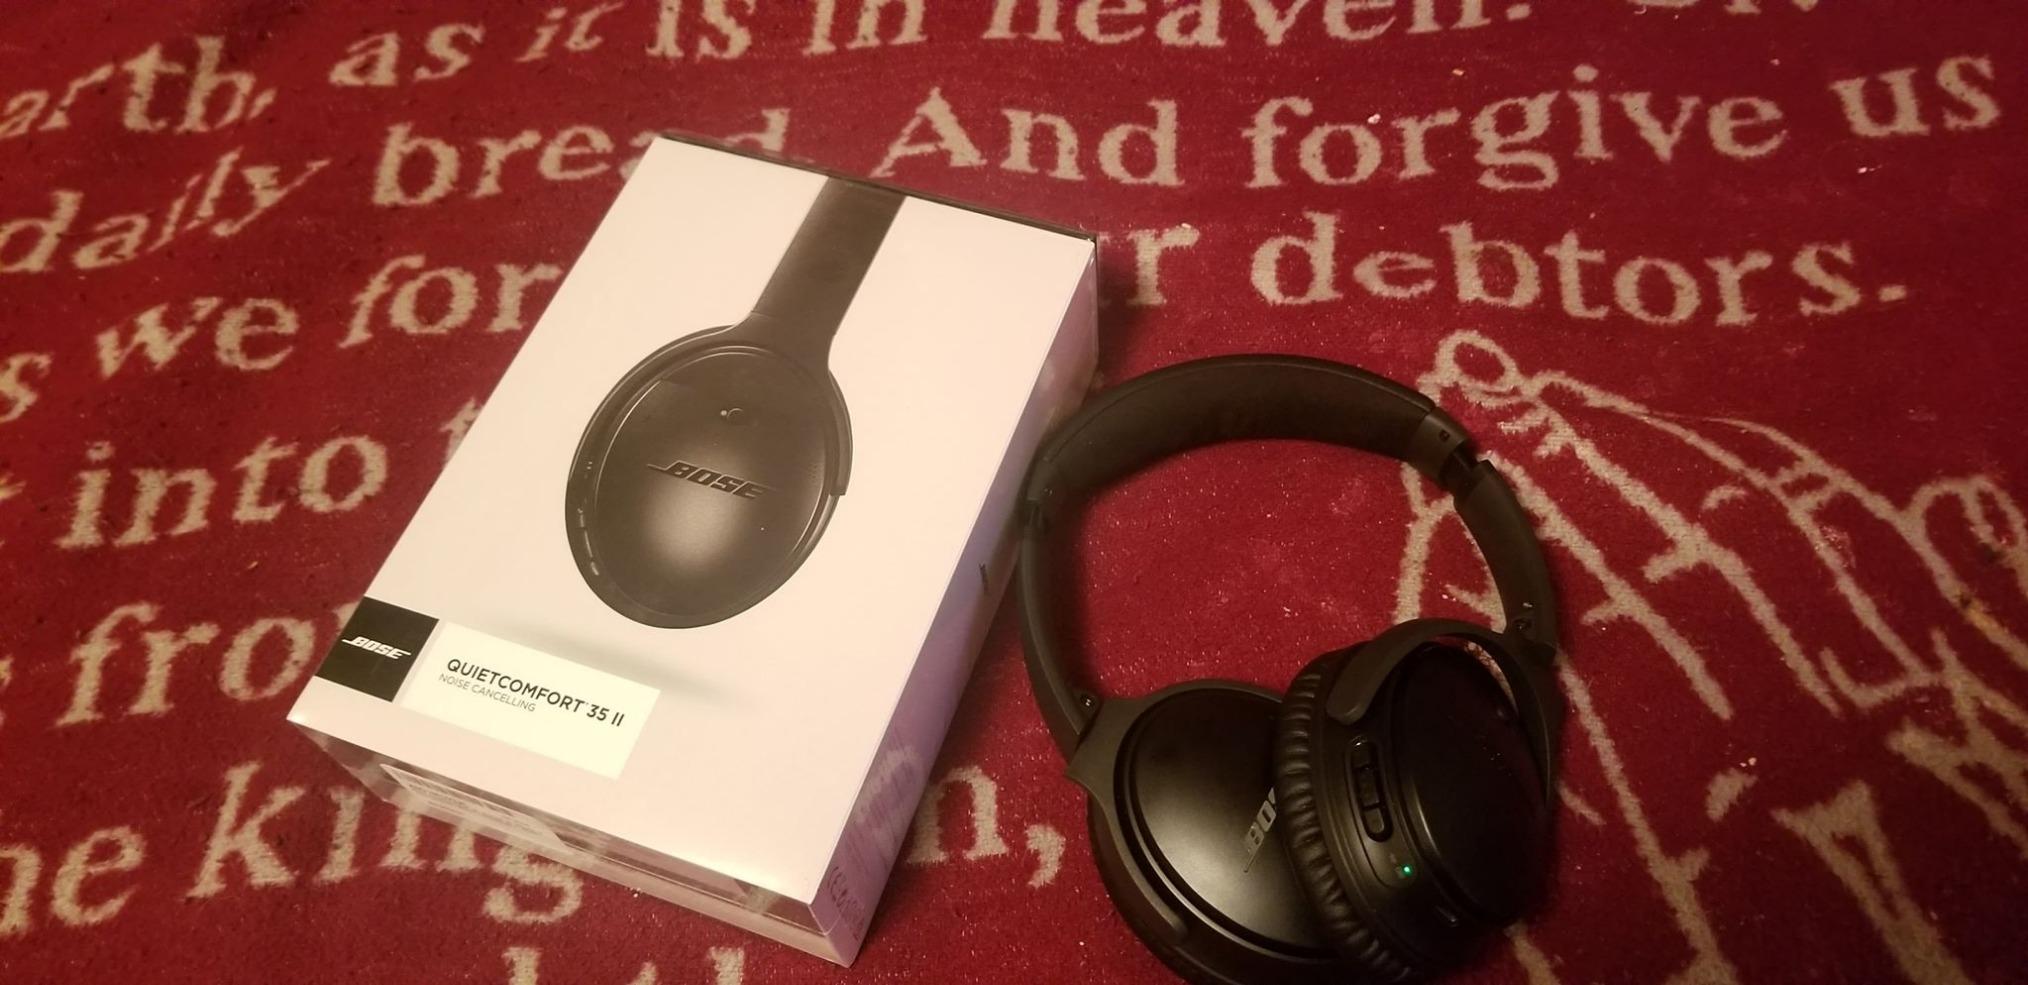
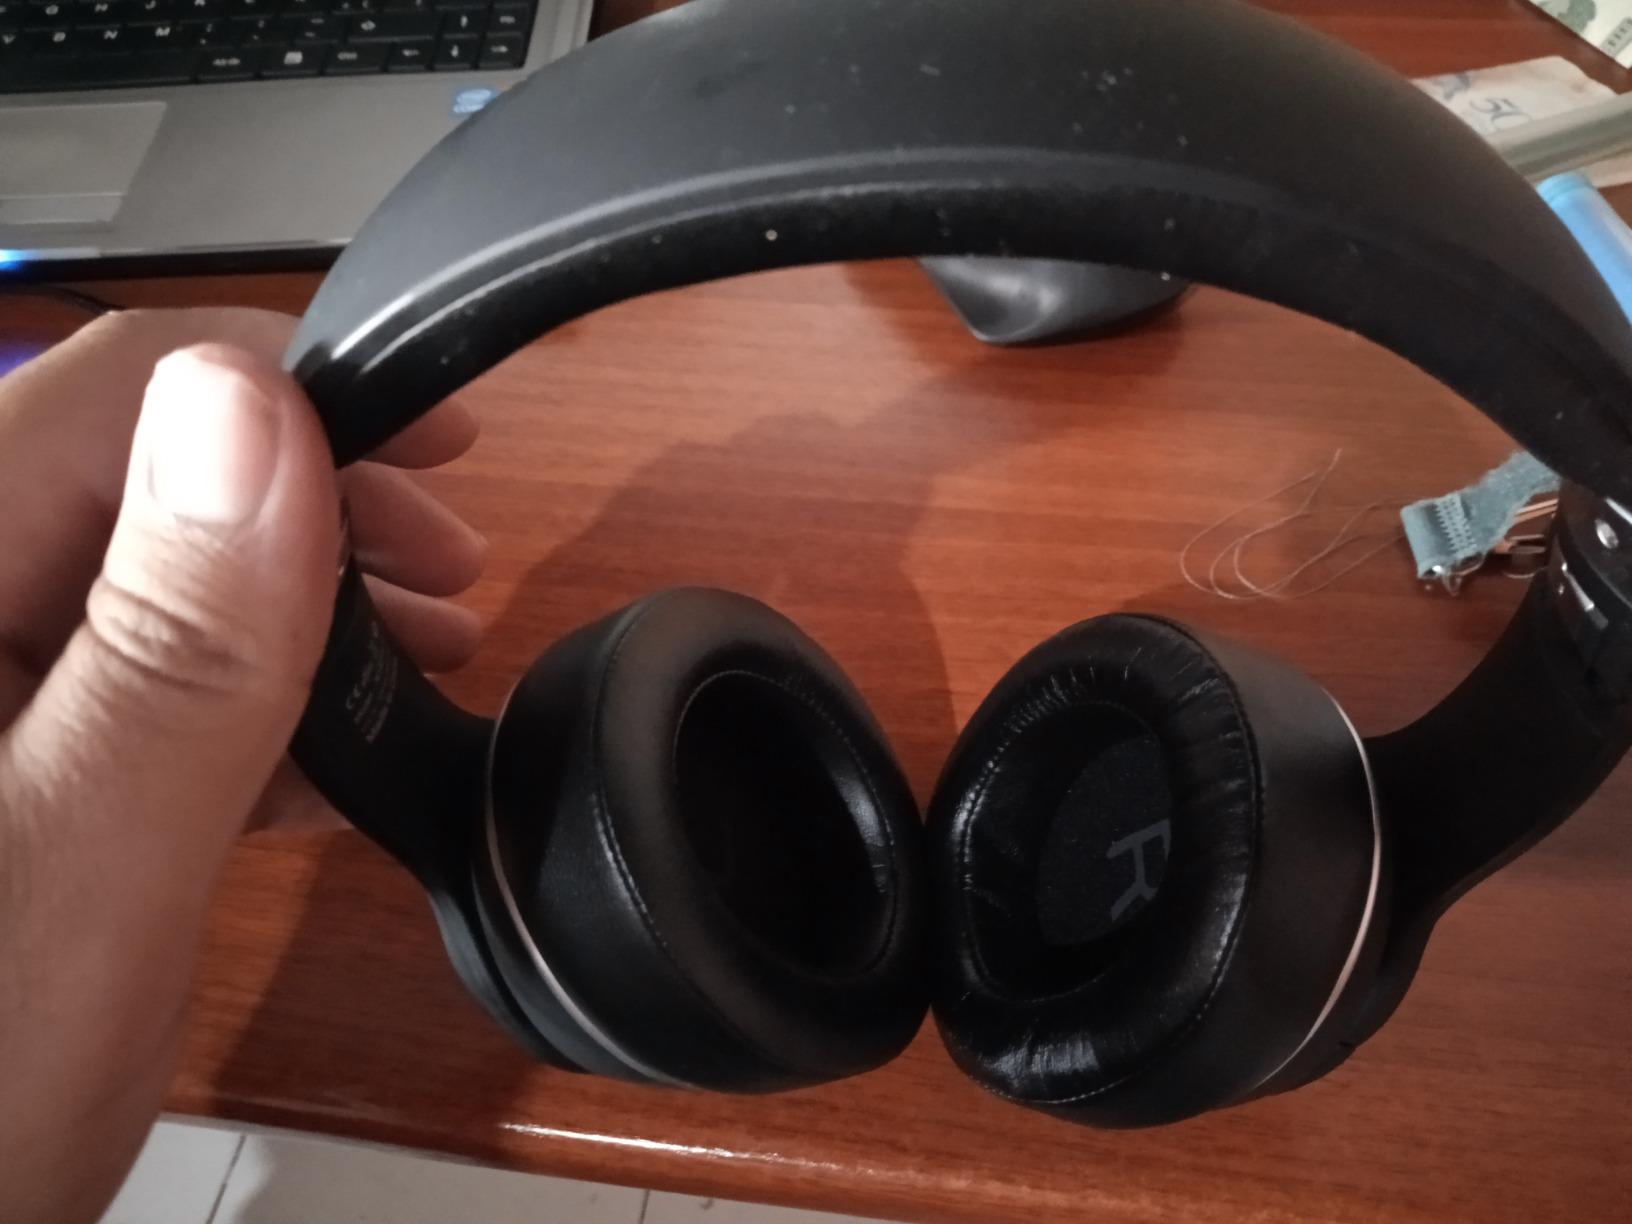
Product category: headphones
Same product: no